Tirunilanakka Nayanar

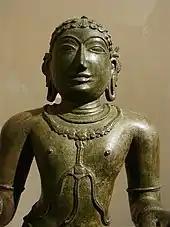
Sambandar (pictured) visited the house of Tiruneelanakka Nayanar.

Having heard of the child saint Sambandar's glories, Tiruneelanakka visited to meet him in person. Tiruneelanakka heard that the Nayanar Sambandar accompanied by another Nayanar Tiru Nilakanta Yazhpanar and an entourage of devotees were coming to Sattamangai. Tiruneelanakka decorated Sattamangai for welcoming Sambandar and hosted him at his home. He honoured Sambandar with due respect. Tiruneelanakka made numerous arrangements for Sambandar to spend the night at his house.